William Orpen

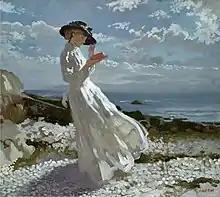
"Grace reading at Howth Bay" (c.1908-1912)

Born in Stillorgan, County Dublin, William Orpen was the fourth and youngest son of Arthur Herbert Orpen (1830–1926), a solicitor, and his wife, Anne Caulfield (1834–1912), the eldest daughter of the Right Rev. Charles Caulfield (1804–1862), the Bishop of Nassau. Both his parents were amateur painters, and his eldest brother, Richard Caulfield Orpen, became a notable architect. His nieces were Bea Orpen and Kathleen Delap. The historian Goddard Henry Orpen was his second cousin. The family lived at 'Oriel', a large house with extensive grounds containing stables and a tennis court. Orpen appears to have had a happy childhood there.